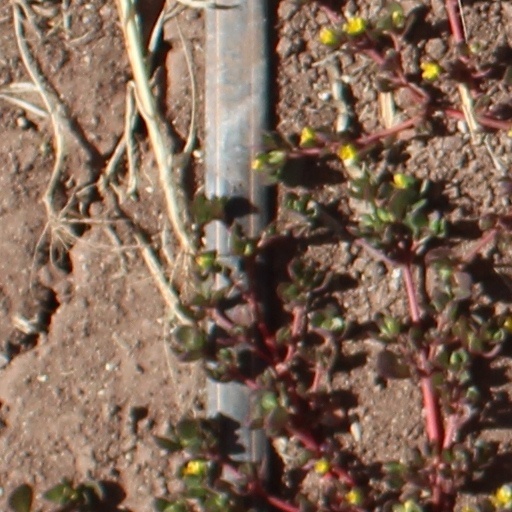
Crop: wheat